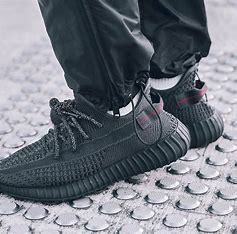
Brand: Adidas
Model: Yeezy Boost 350